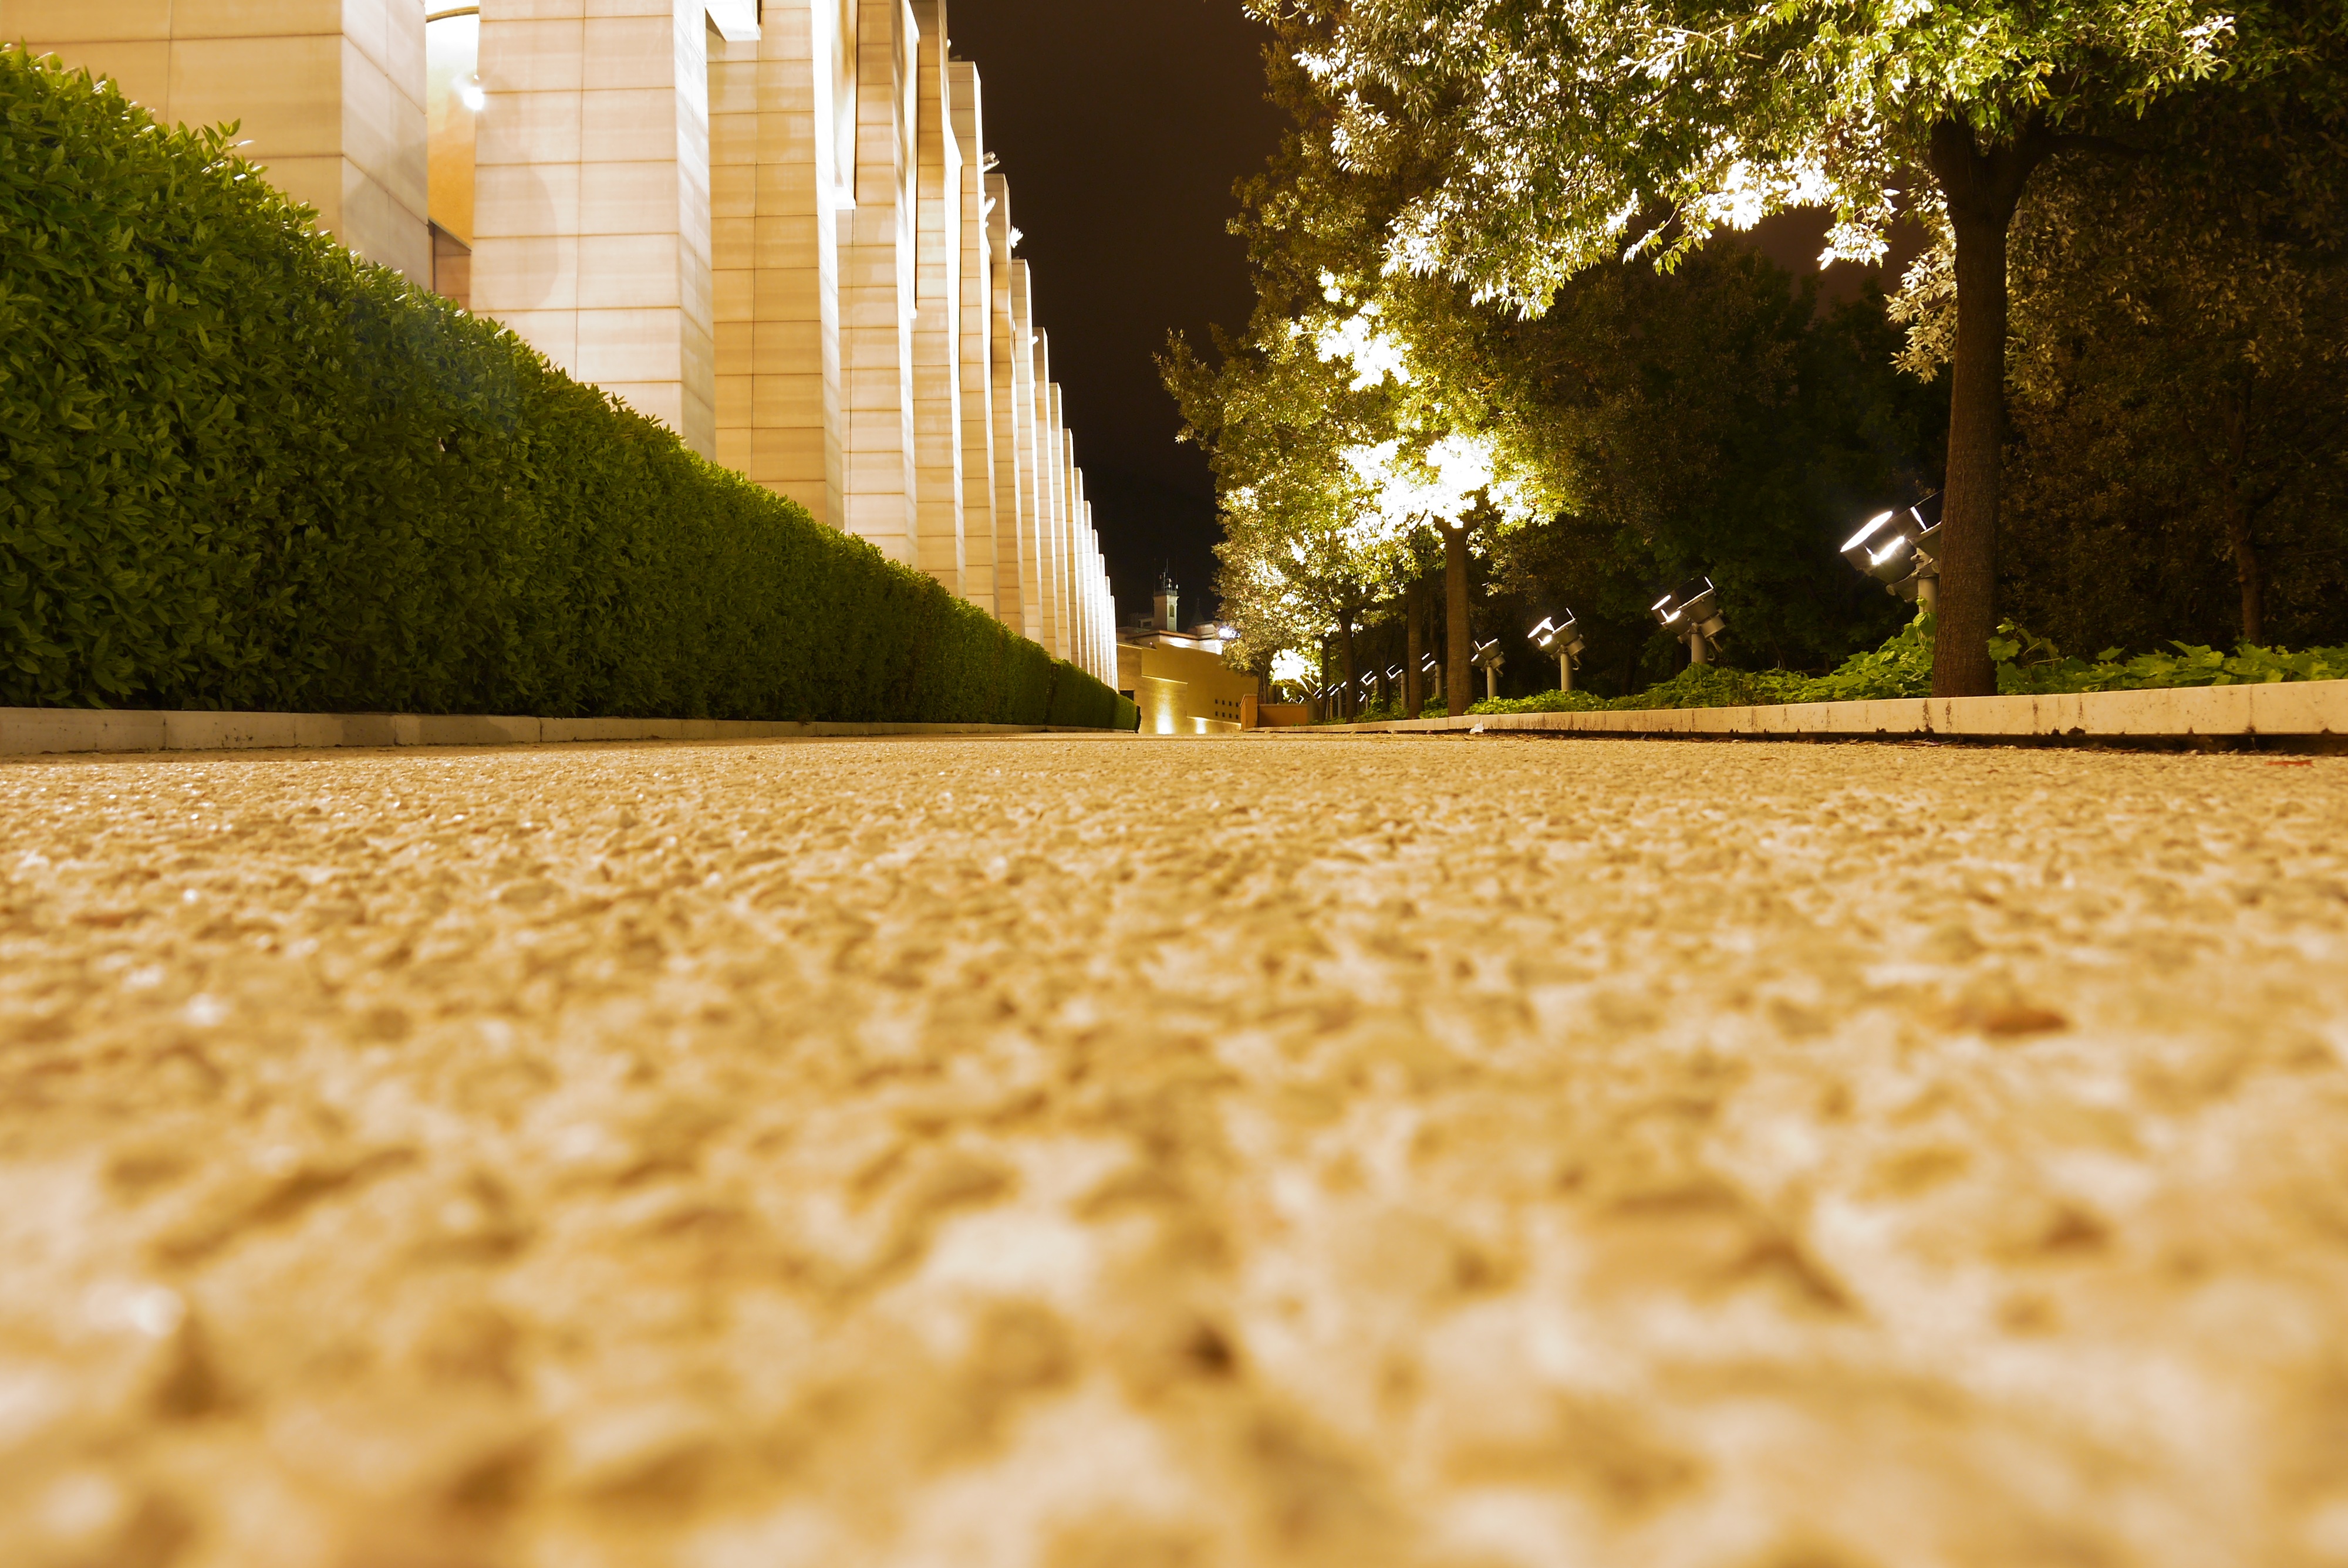
tree, grass, light, plant, wood, night, lawn, sunlight, morning, leaf, flower, wall, autumn, lamp, yellow, season, way, flooring, grass family